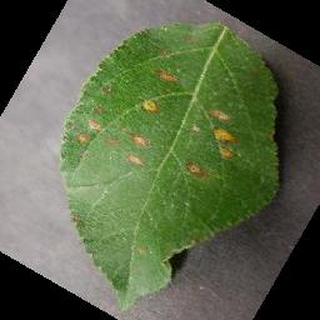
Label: apple_cedar_apple_rust